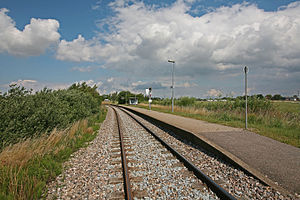
Borup (Gørløse Sogn) / Historie / Teglværk og trinbræt
Borupgård Trinbræt som det så ud før nedlæggelsen.
Borup er en bebyggelse i Gørløse Sogn.